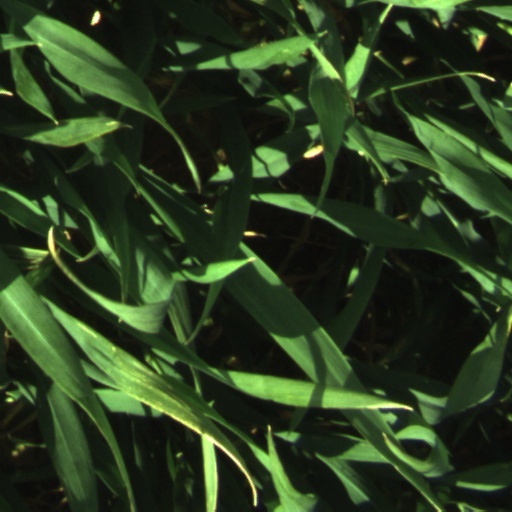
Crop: wheat